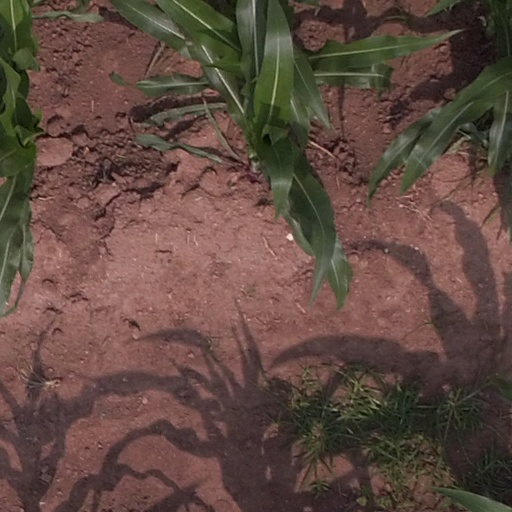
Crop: maize; corn